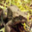
Label: frog